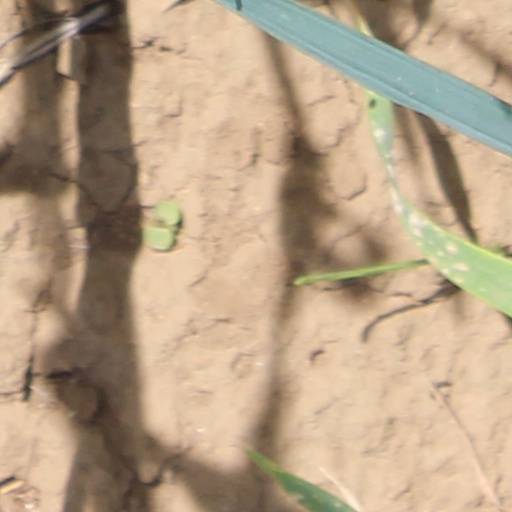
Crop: wheat